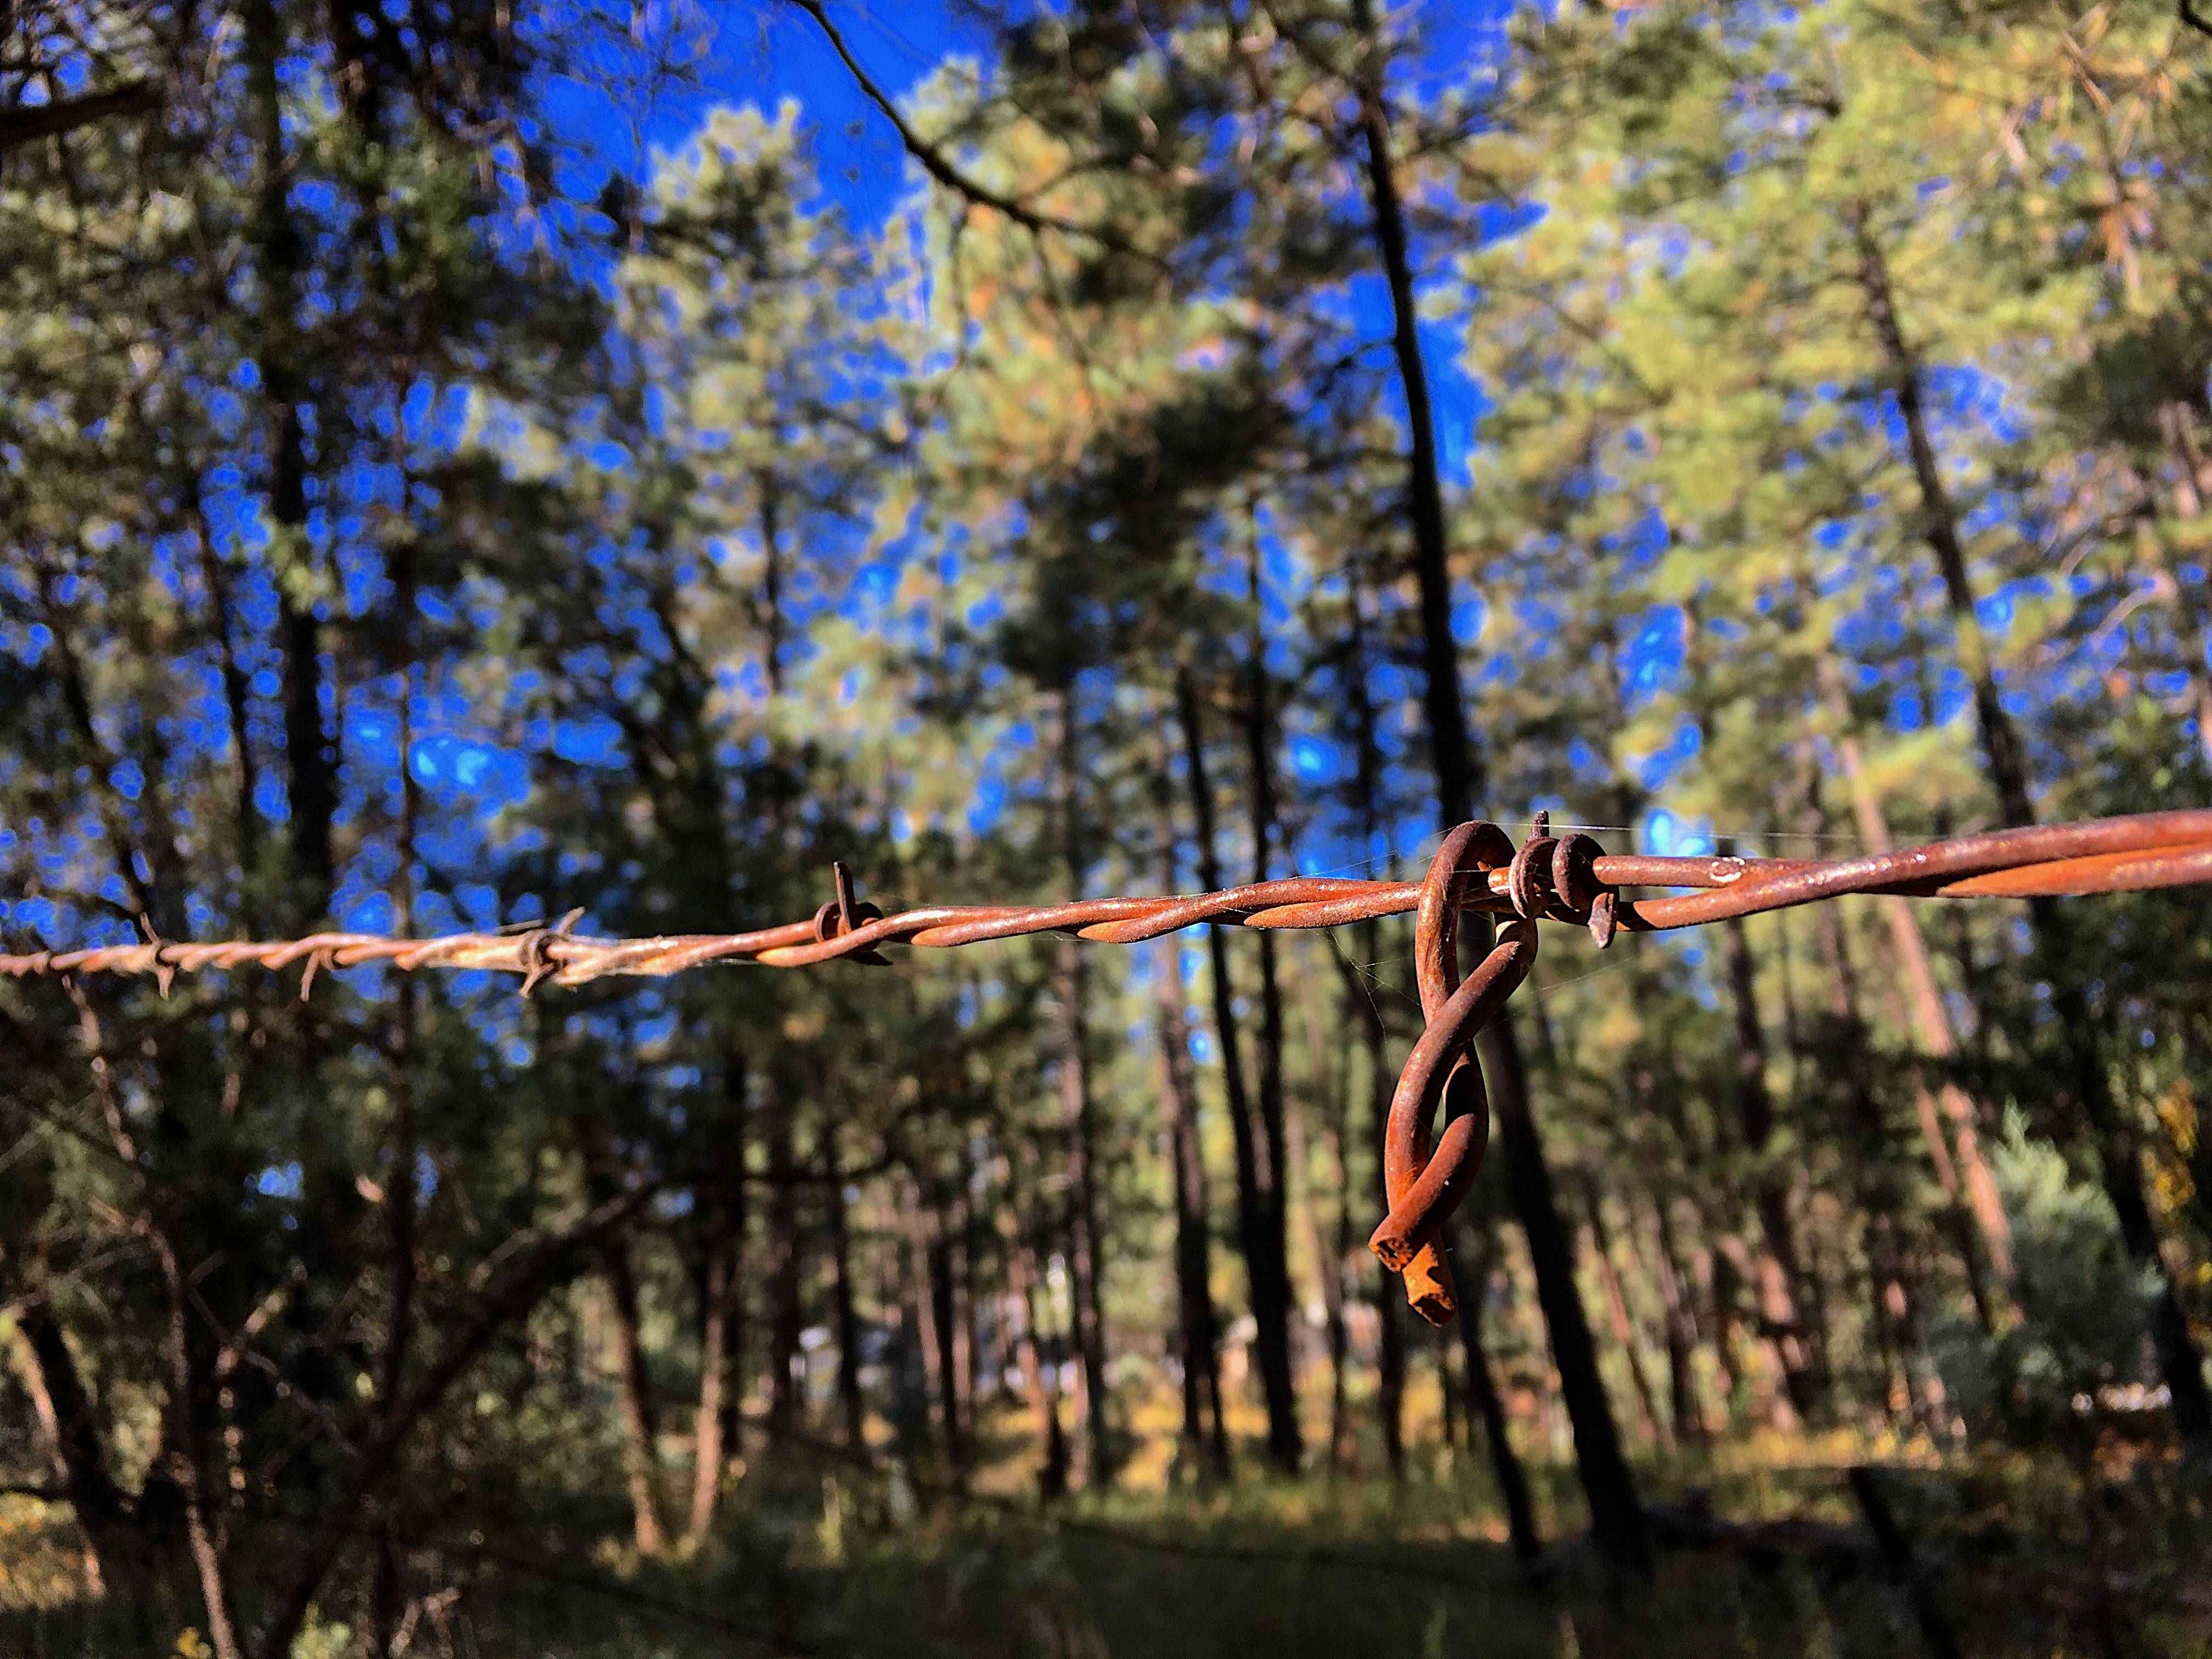
tree, forest, branch, flower, autumn, season, woody plant